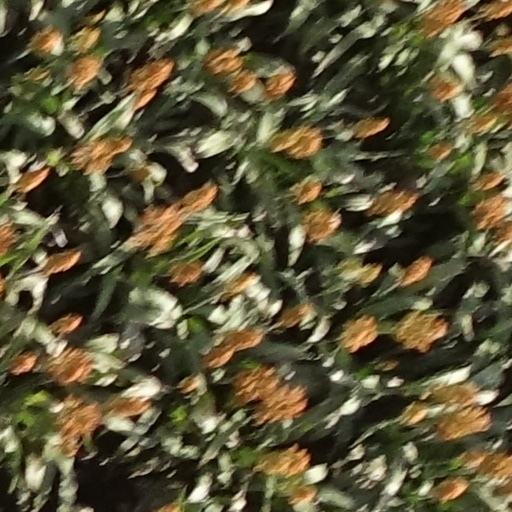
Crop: sorghum